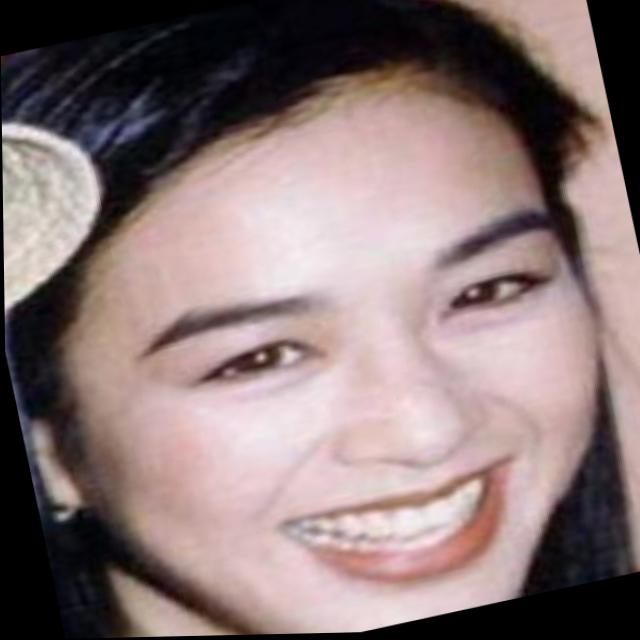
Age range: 21-44